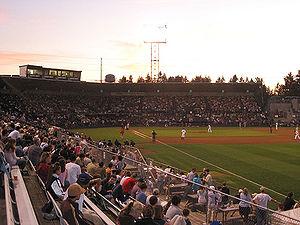
Le Cheney Stadium au coucher du soleil.
Le Cheney Stadium est un stade de baseball situé à Tacoma dans l'État de Washington.